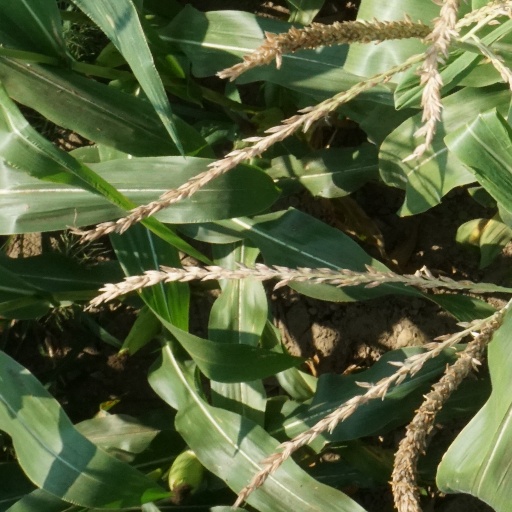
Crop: maize; corn